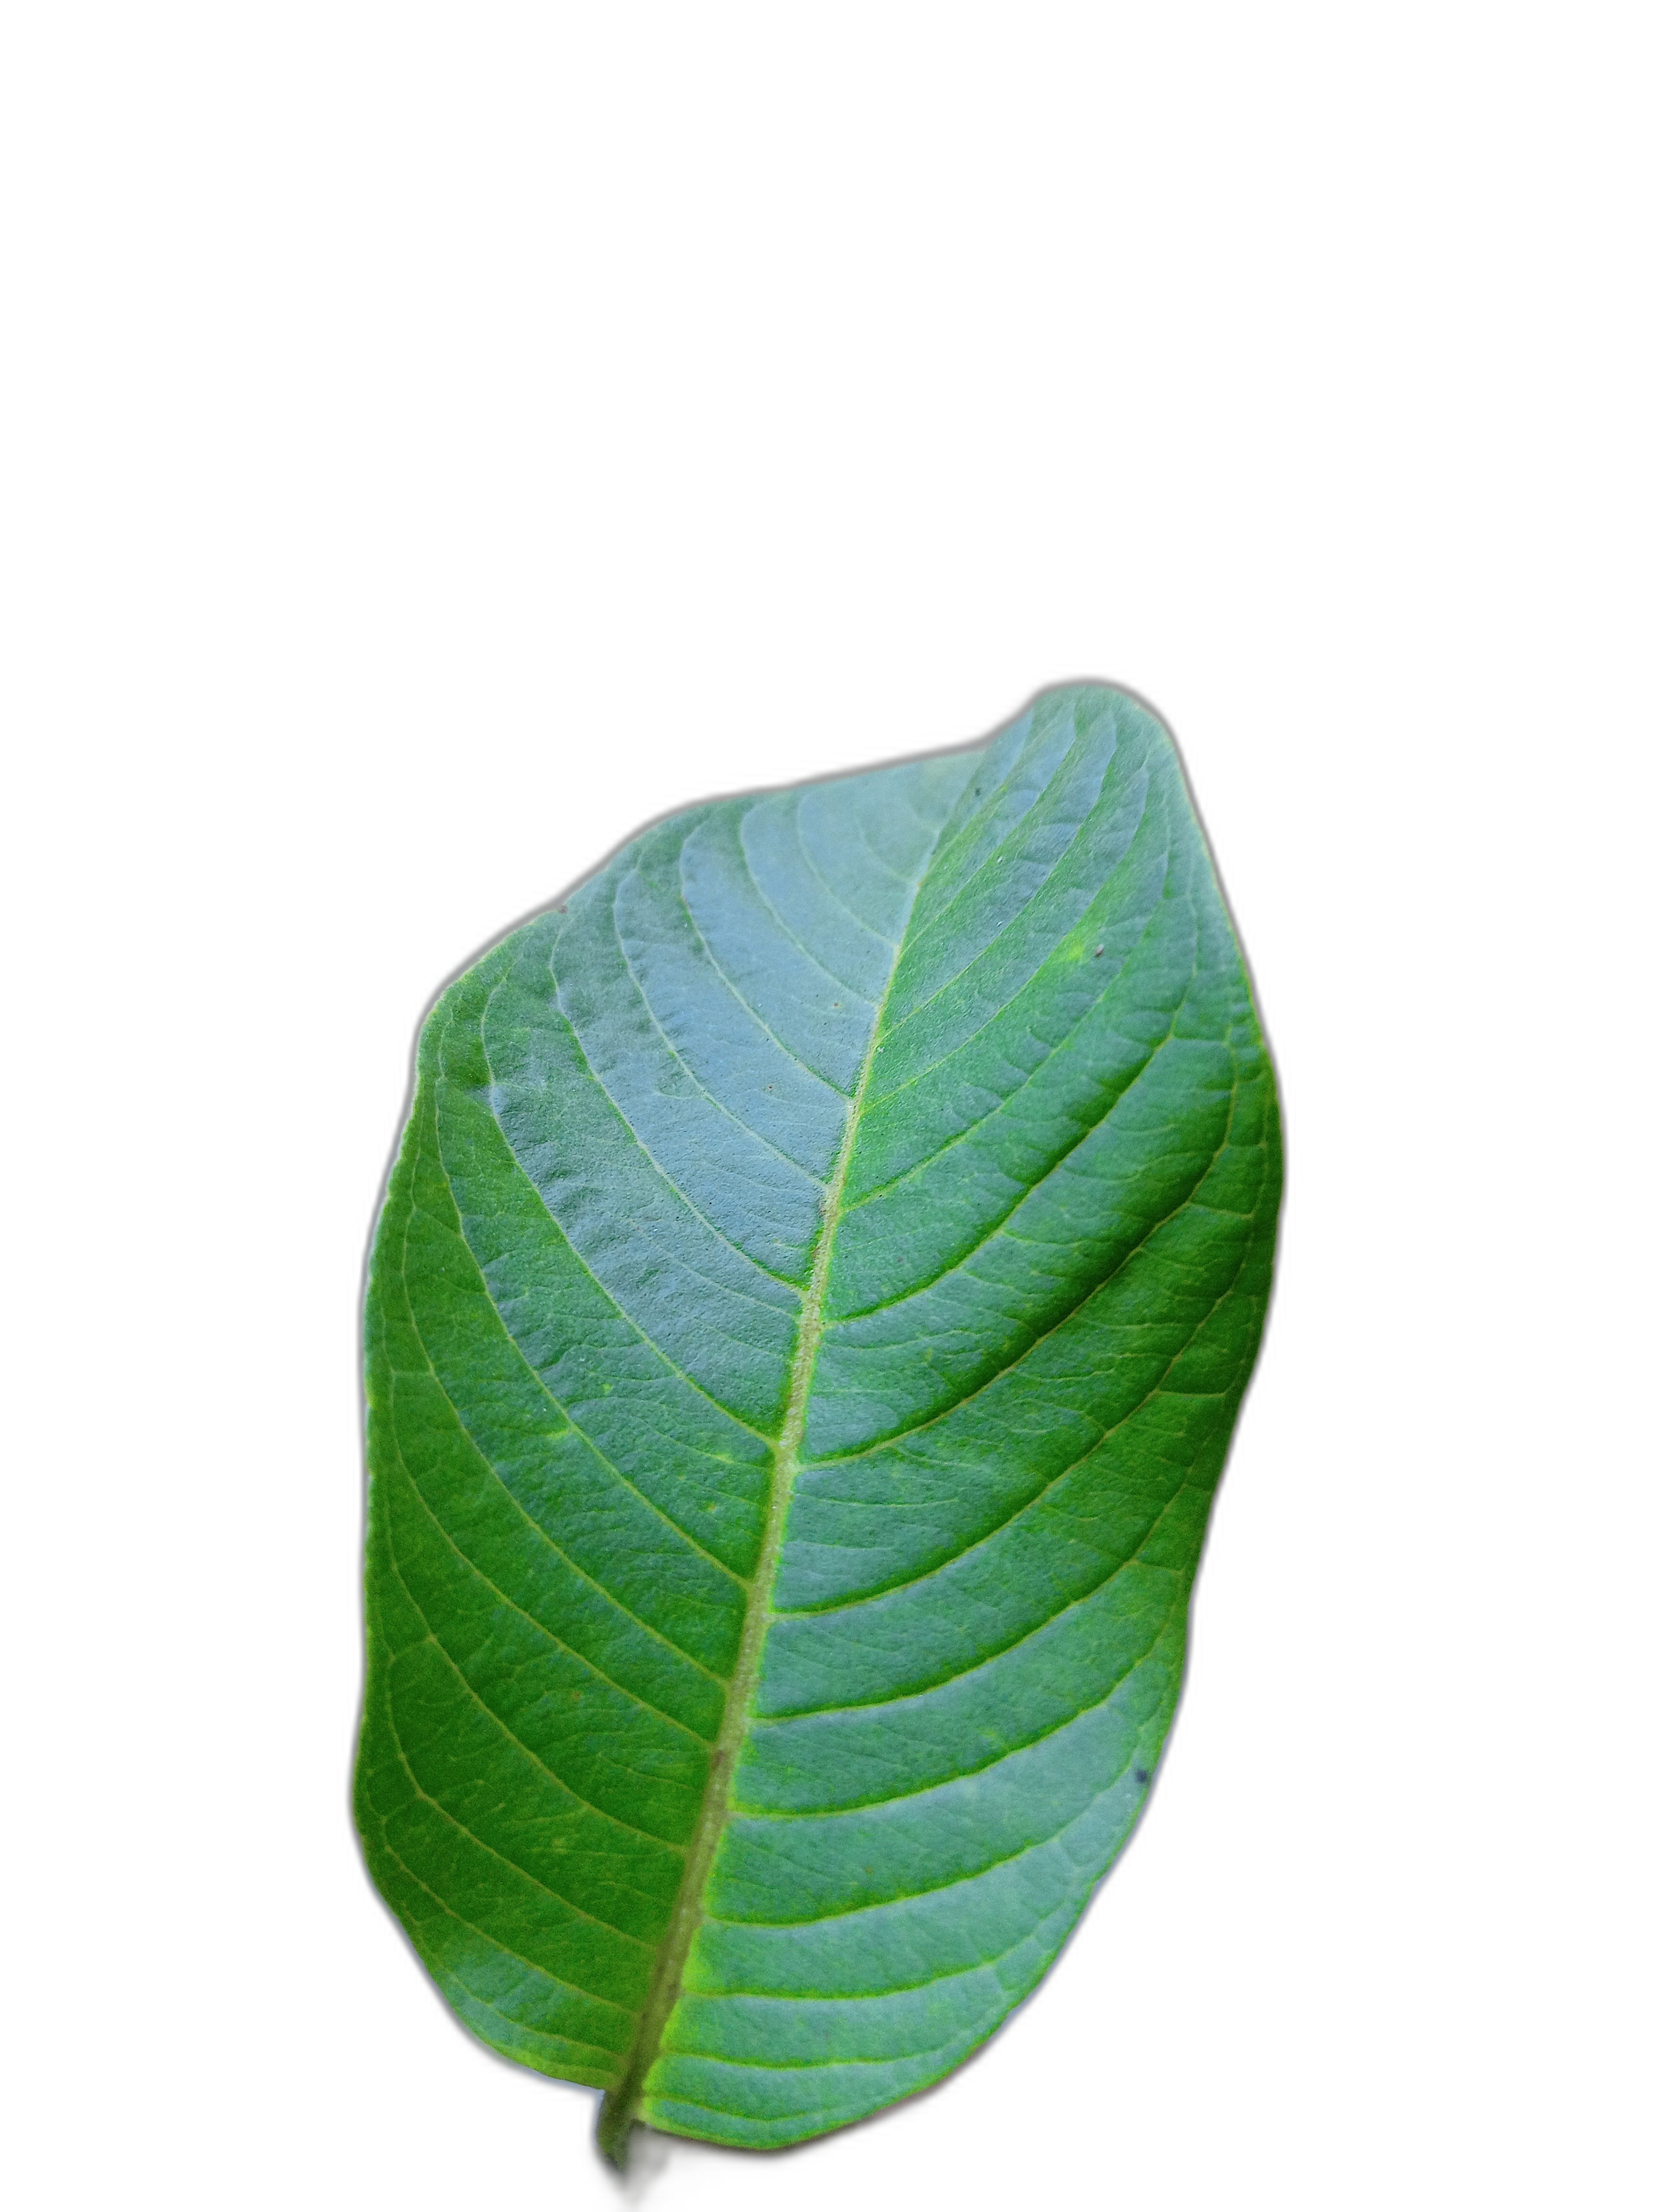
Plant part: leaf
Disease: Healthy